Eddie Irvine

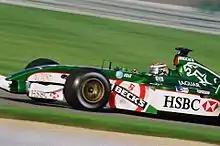
Irvine driving for Jaguar at the 2002 United States Grand Prix

Irvine remained at Jaguar for 2002 and was again partnered by de la Rosa. In preparation for the upcoming season, Irvine undertook a fitness examination and recorded a high score. However, he was cautious about his team's prospects going into the year, saying: "We've just got to wait and see what happens with this car, that's the question mark". At the opening round in Australia, Irvine finished fourth; and in the following race in Malaysia, he was forced to retire with an hydraulics problem. Irvine later managed to clinch seventh place in the Brazilian Grand Prix, before he suffered consecutive retirements in the next three races. He later finished the Monaco Grand Prix in ninth position, which was followed up with further consecutive retirements in the seven races. However, this marked a turning point as Irvine managed to finish in all of the remaining races. He was in the points scoring positions twice in this period—a sixth-place finish in Belgium and took his final career podium with third in Italy. He finished the season ninth in the Drivers' Championship, with eight points.